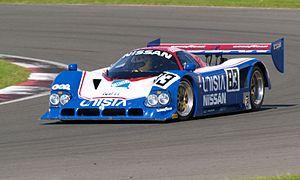
Ray Mallock Ltd, également connue sous le nom RML Group, est une écurie britannique de sport automobile et une société d'ingénierie. En 2010, RML est engagée dans le championnat Le Mans Series et travaille avec Chevrolet dans le BTCC et le WTCC.
La Nissan R90C est une voiture de course du FIA Groupe C développée et construite par Lola Cars pour Nissan dans le but de participer au championnat du monde des voitures de sport et au championnat du Japon de sport-prototypes. Les voitures ayant comme base la R90C ont concouru jusqu'en 1993, avant que Nissan se retire des courses de voitures de sport pour ne revenir qu'en 1997. Elles ont remporté trois championnats du Japon de sport-prototypes et plusieurs courses d'endurance.